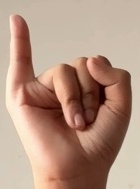
ASL sign: I